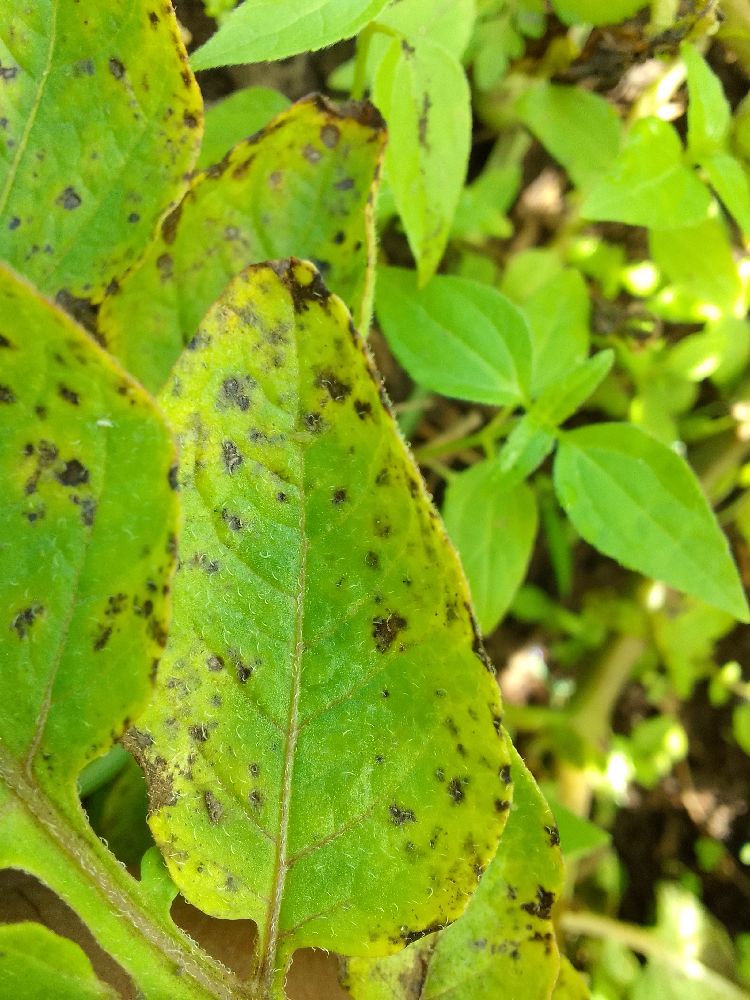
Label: Early blight